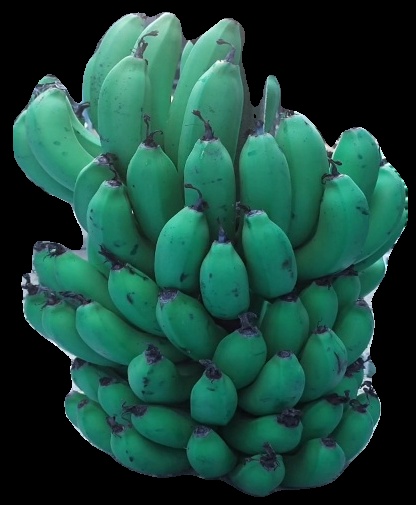
Variety: pachbale
Grade: grade2